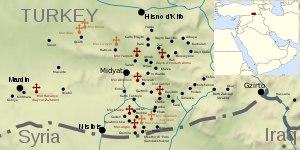
Le Tur Abdin est une région montagneuse du Sud-Est de la Turquie. Elle est aujourd'hui habitée en majorité par des Kurdes. Elle est un des foyers historiques des chrétiens Araméens.